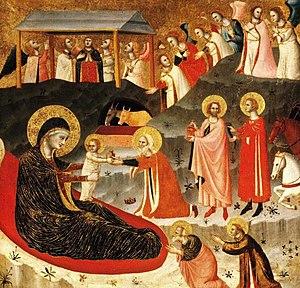
Francesco da Rimini, aussi connu comme le Maître de la bienheureuse Claire, est un peintre italien de l'école de Rimini mort en 1348. De style giottesque, il a été actif à Bologne dans la première moitié du XIVᵉ siècle.